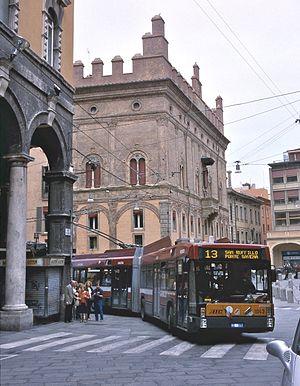
Le trolleybus ou trolley, est un véhicule électrique de transport en commun de voyageurs. Monté comme un autobus, il n'est pas propulsé par un moteur thermique mais par un moteur électrique. Son courant lui est fourni par deux caténaires, généralement appelées « lignes aériennes de contact » ou encore bifilaires. Ils sont ainsi à distinguer des bus électriques, qui fonctionnent avec des batteries.